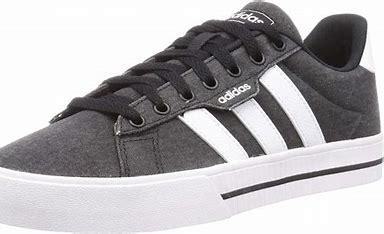
Brand: Adidas
Model: Daily 3